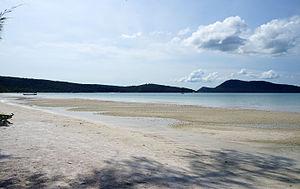
Cette page liste les îles du Cambodge. Toutes ces îles ont plusieurs noms et certaines ont parfois le même nom. Les anciens noms malais et de la période coloniale française sont encore en usage ou ont fusionné avec les noms khmer. La romanisation individuelle et non-standardisée de l'écriture khmer ont eu pour conséquence la coexistence de différentes variantes dans l'écriture du nom de ces îles.